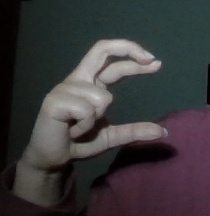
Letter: thal